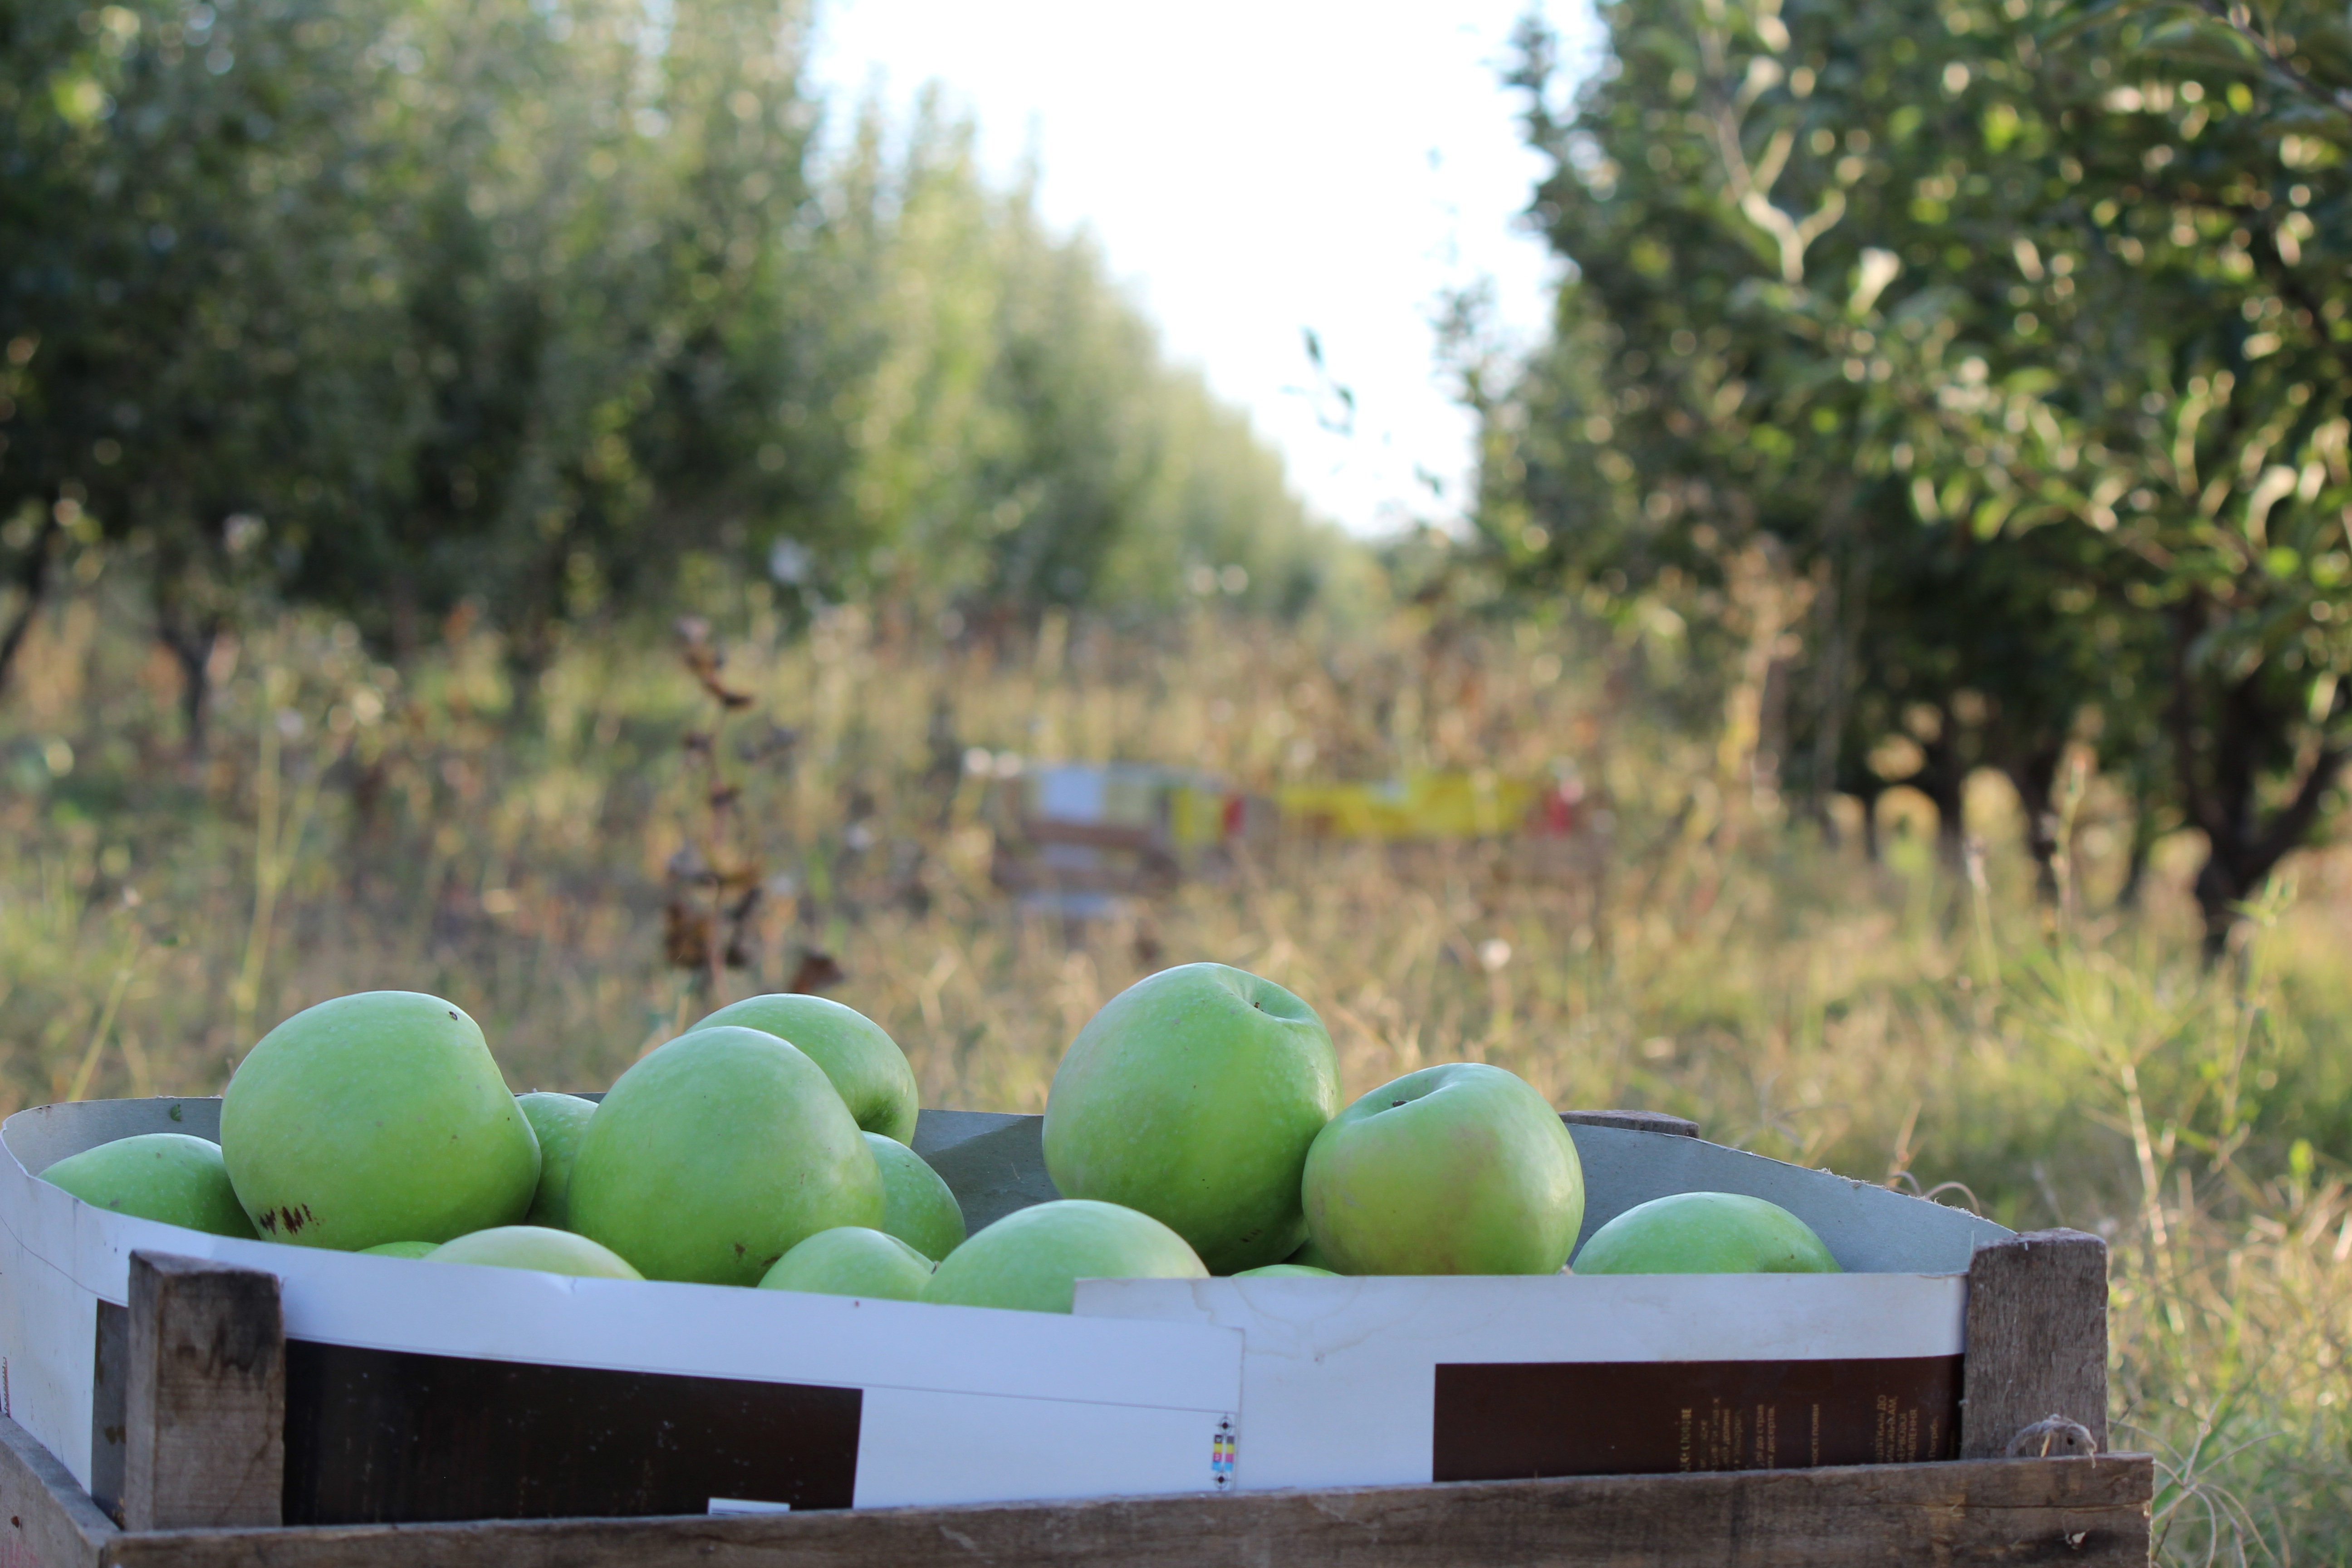
apple, plant, fruit, food, green, harvest, produce, green apple, flowering plant, land plant